Mandwa, Maharashtra

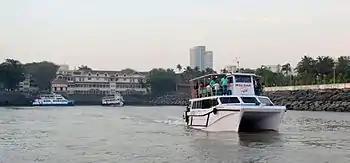
Mumbai Mandwa Ferry Ride

Mandwa serves as the changeover point for Ferry services from the state capital of Mumbai and buses bound for the district headquarters at Alibag. It is close to Kihim beach. Mandwa beach lies 6 kilometers from Rewas and close to Mandawa town.